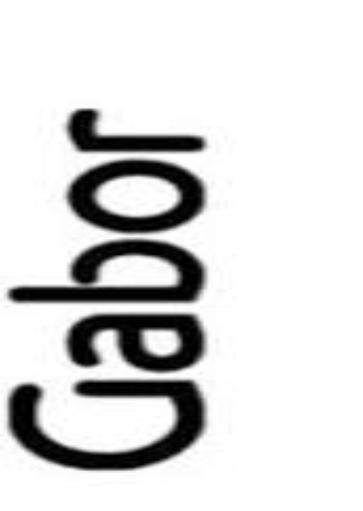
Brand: Gabor
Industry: Clothes